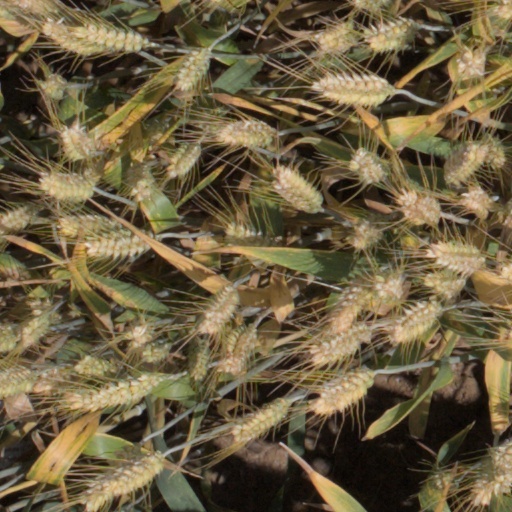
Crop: wheat